Nylon 1,6

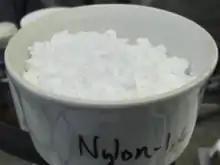
Sample of nylon 1,6

Melting point was found to increase with increasing synthesis CHO/ADN ratio, along with apparent increase in cross-linking, and reduction in crystallinity. Additionally, spectral features of H-NMR of nylon 1,6 samples were found to trend with CHO/ADN synthesis ratio as well. Collectively, these properties parallel those of other formaldehyde-based thermoset resins, and it is interesting that nylon 1,6 is a rare example of a polyamide thermoset resin rather than a thermoplastic material.